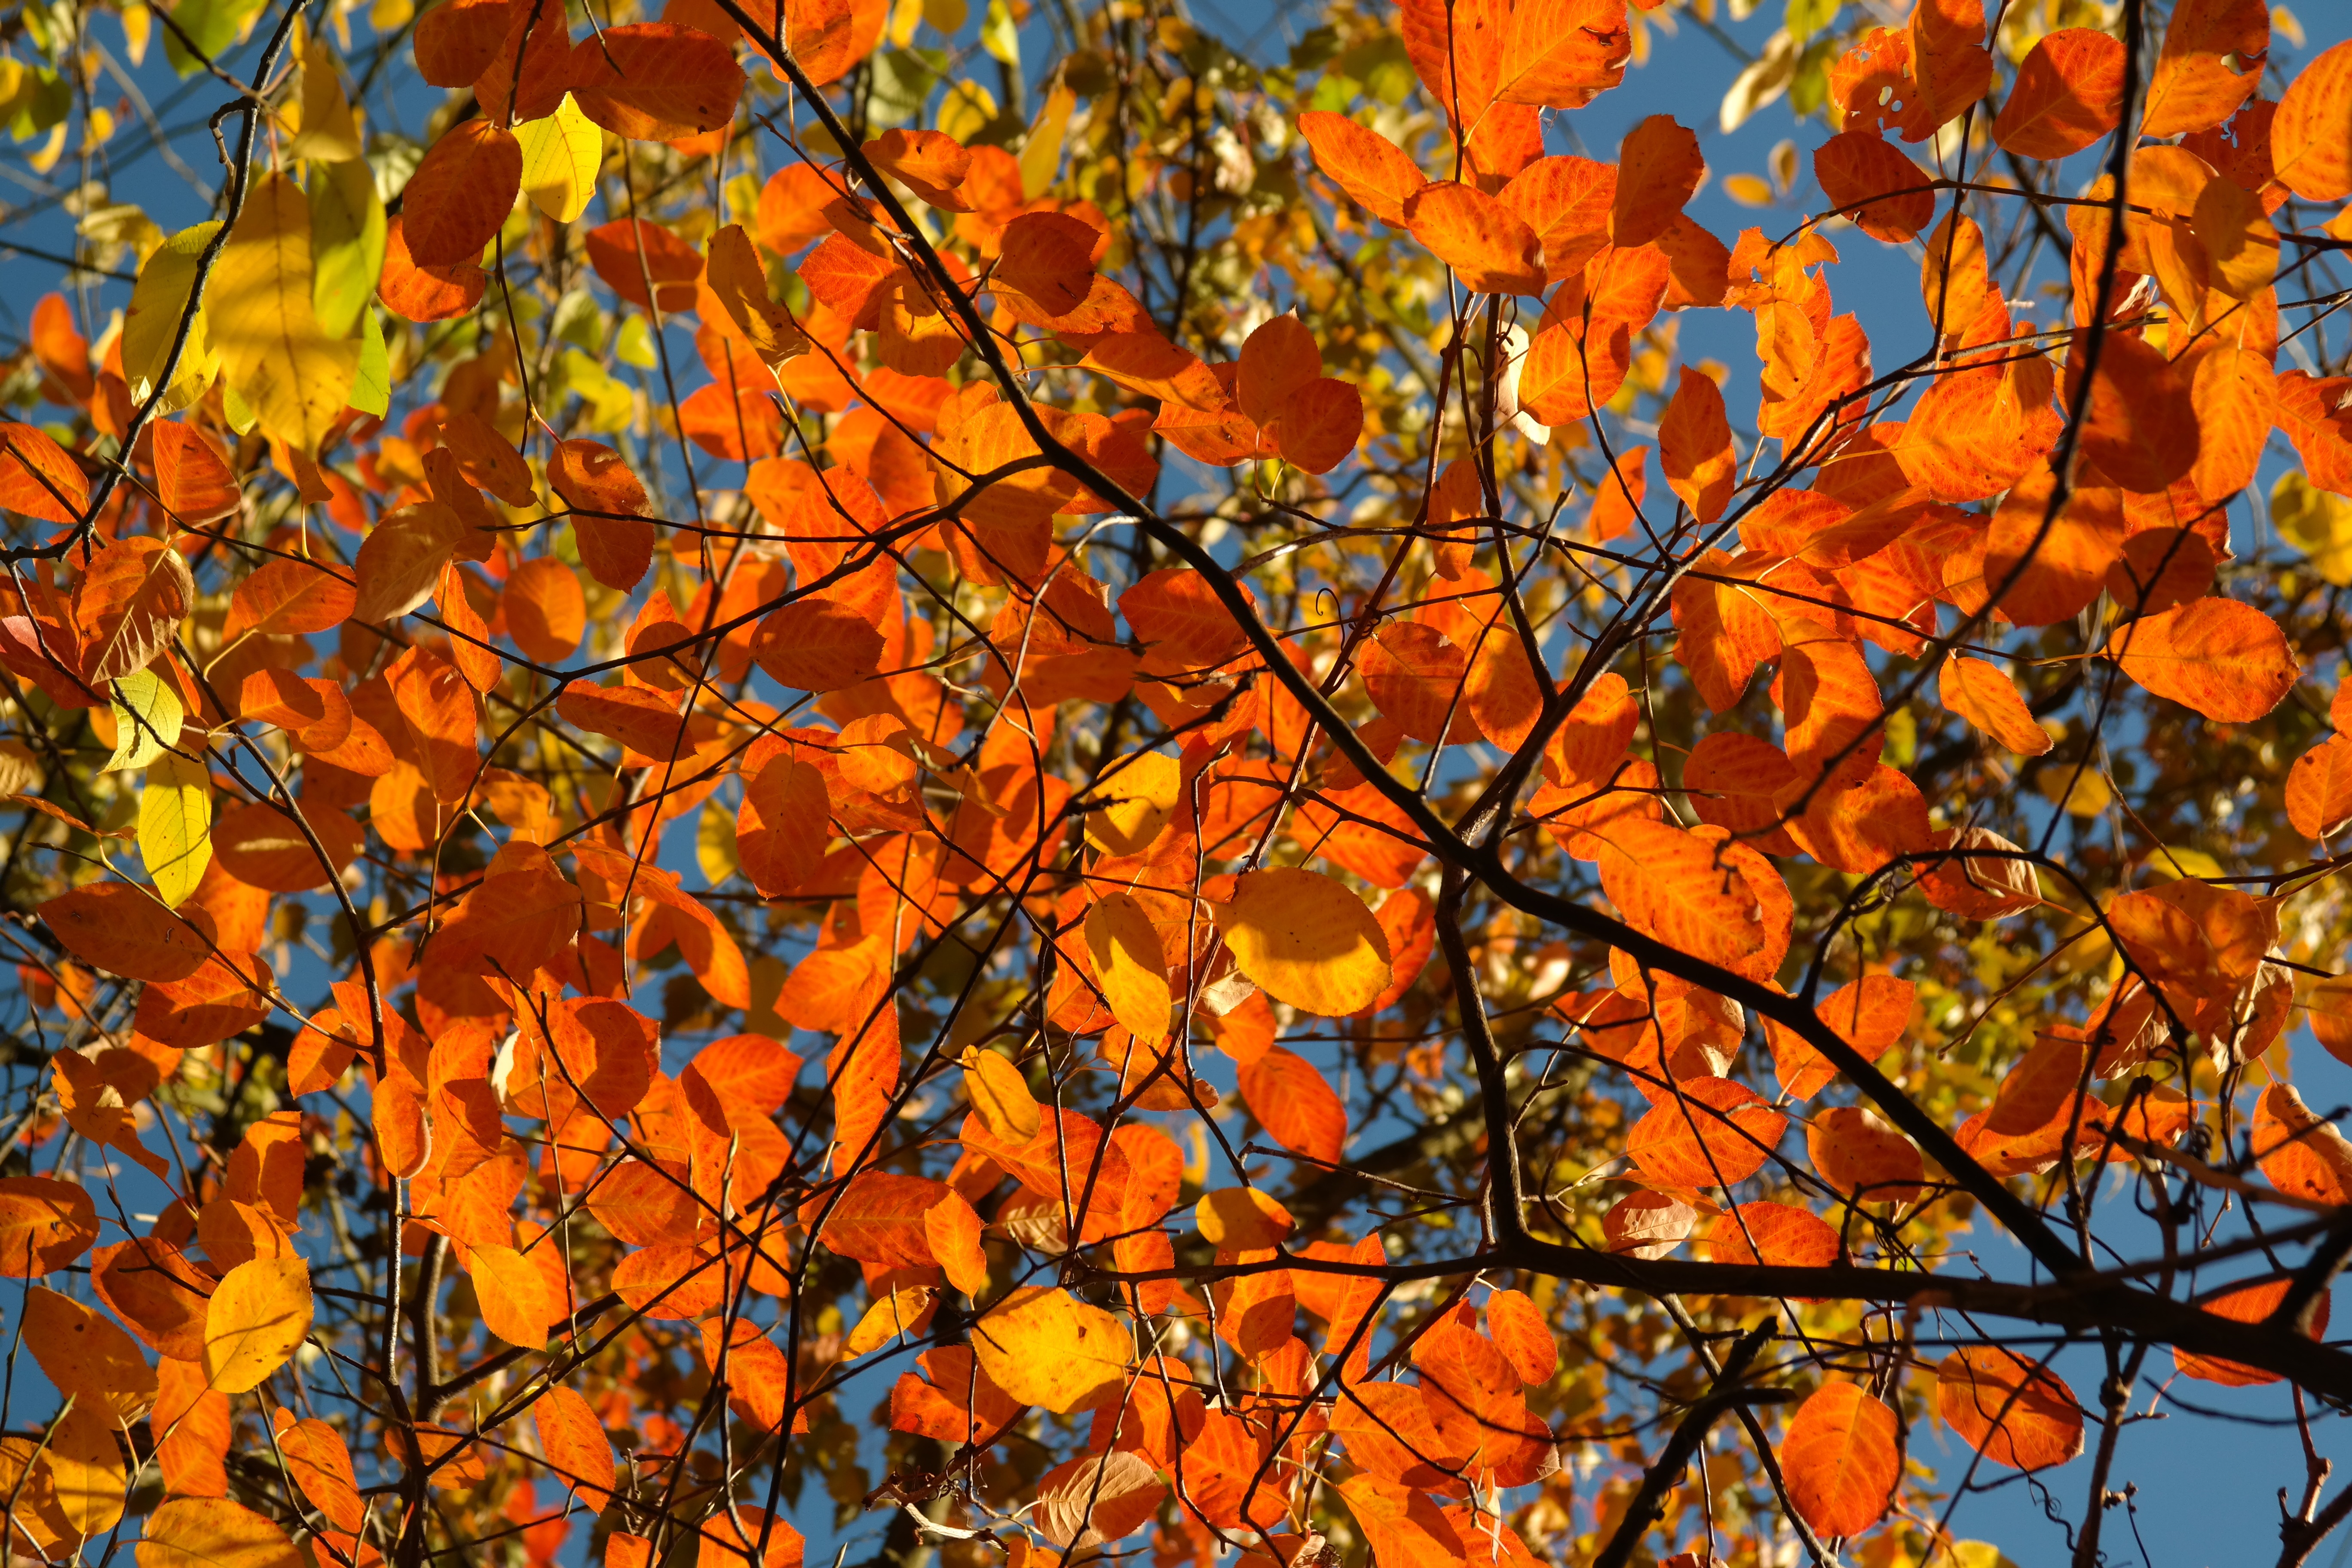
tree, nature, branch, light, plant, sunlight, leaf, bush, orange, red, color, autumn, colorful, yellow, season, maple tree, leaves, transience, deciduous, autumn leaf, time of year, fall foliage, autumn colours, amelanchier, flowering plant, autumn light, rose family, blood red, rosaceae, woody plant, land plant, common rock pear, amelanchier ovalis, common amelanchier, rock medlar, edelwei shrub